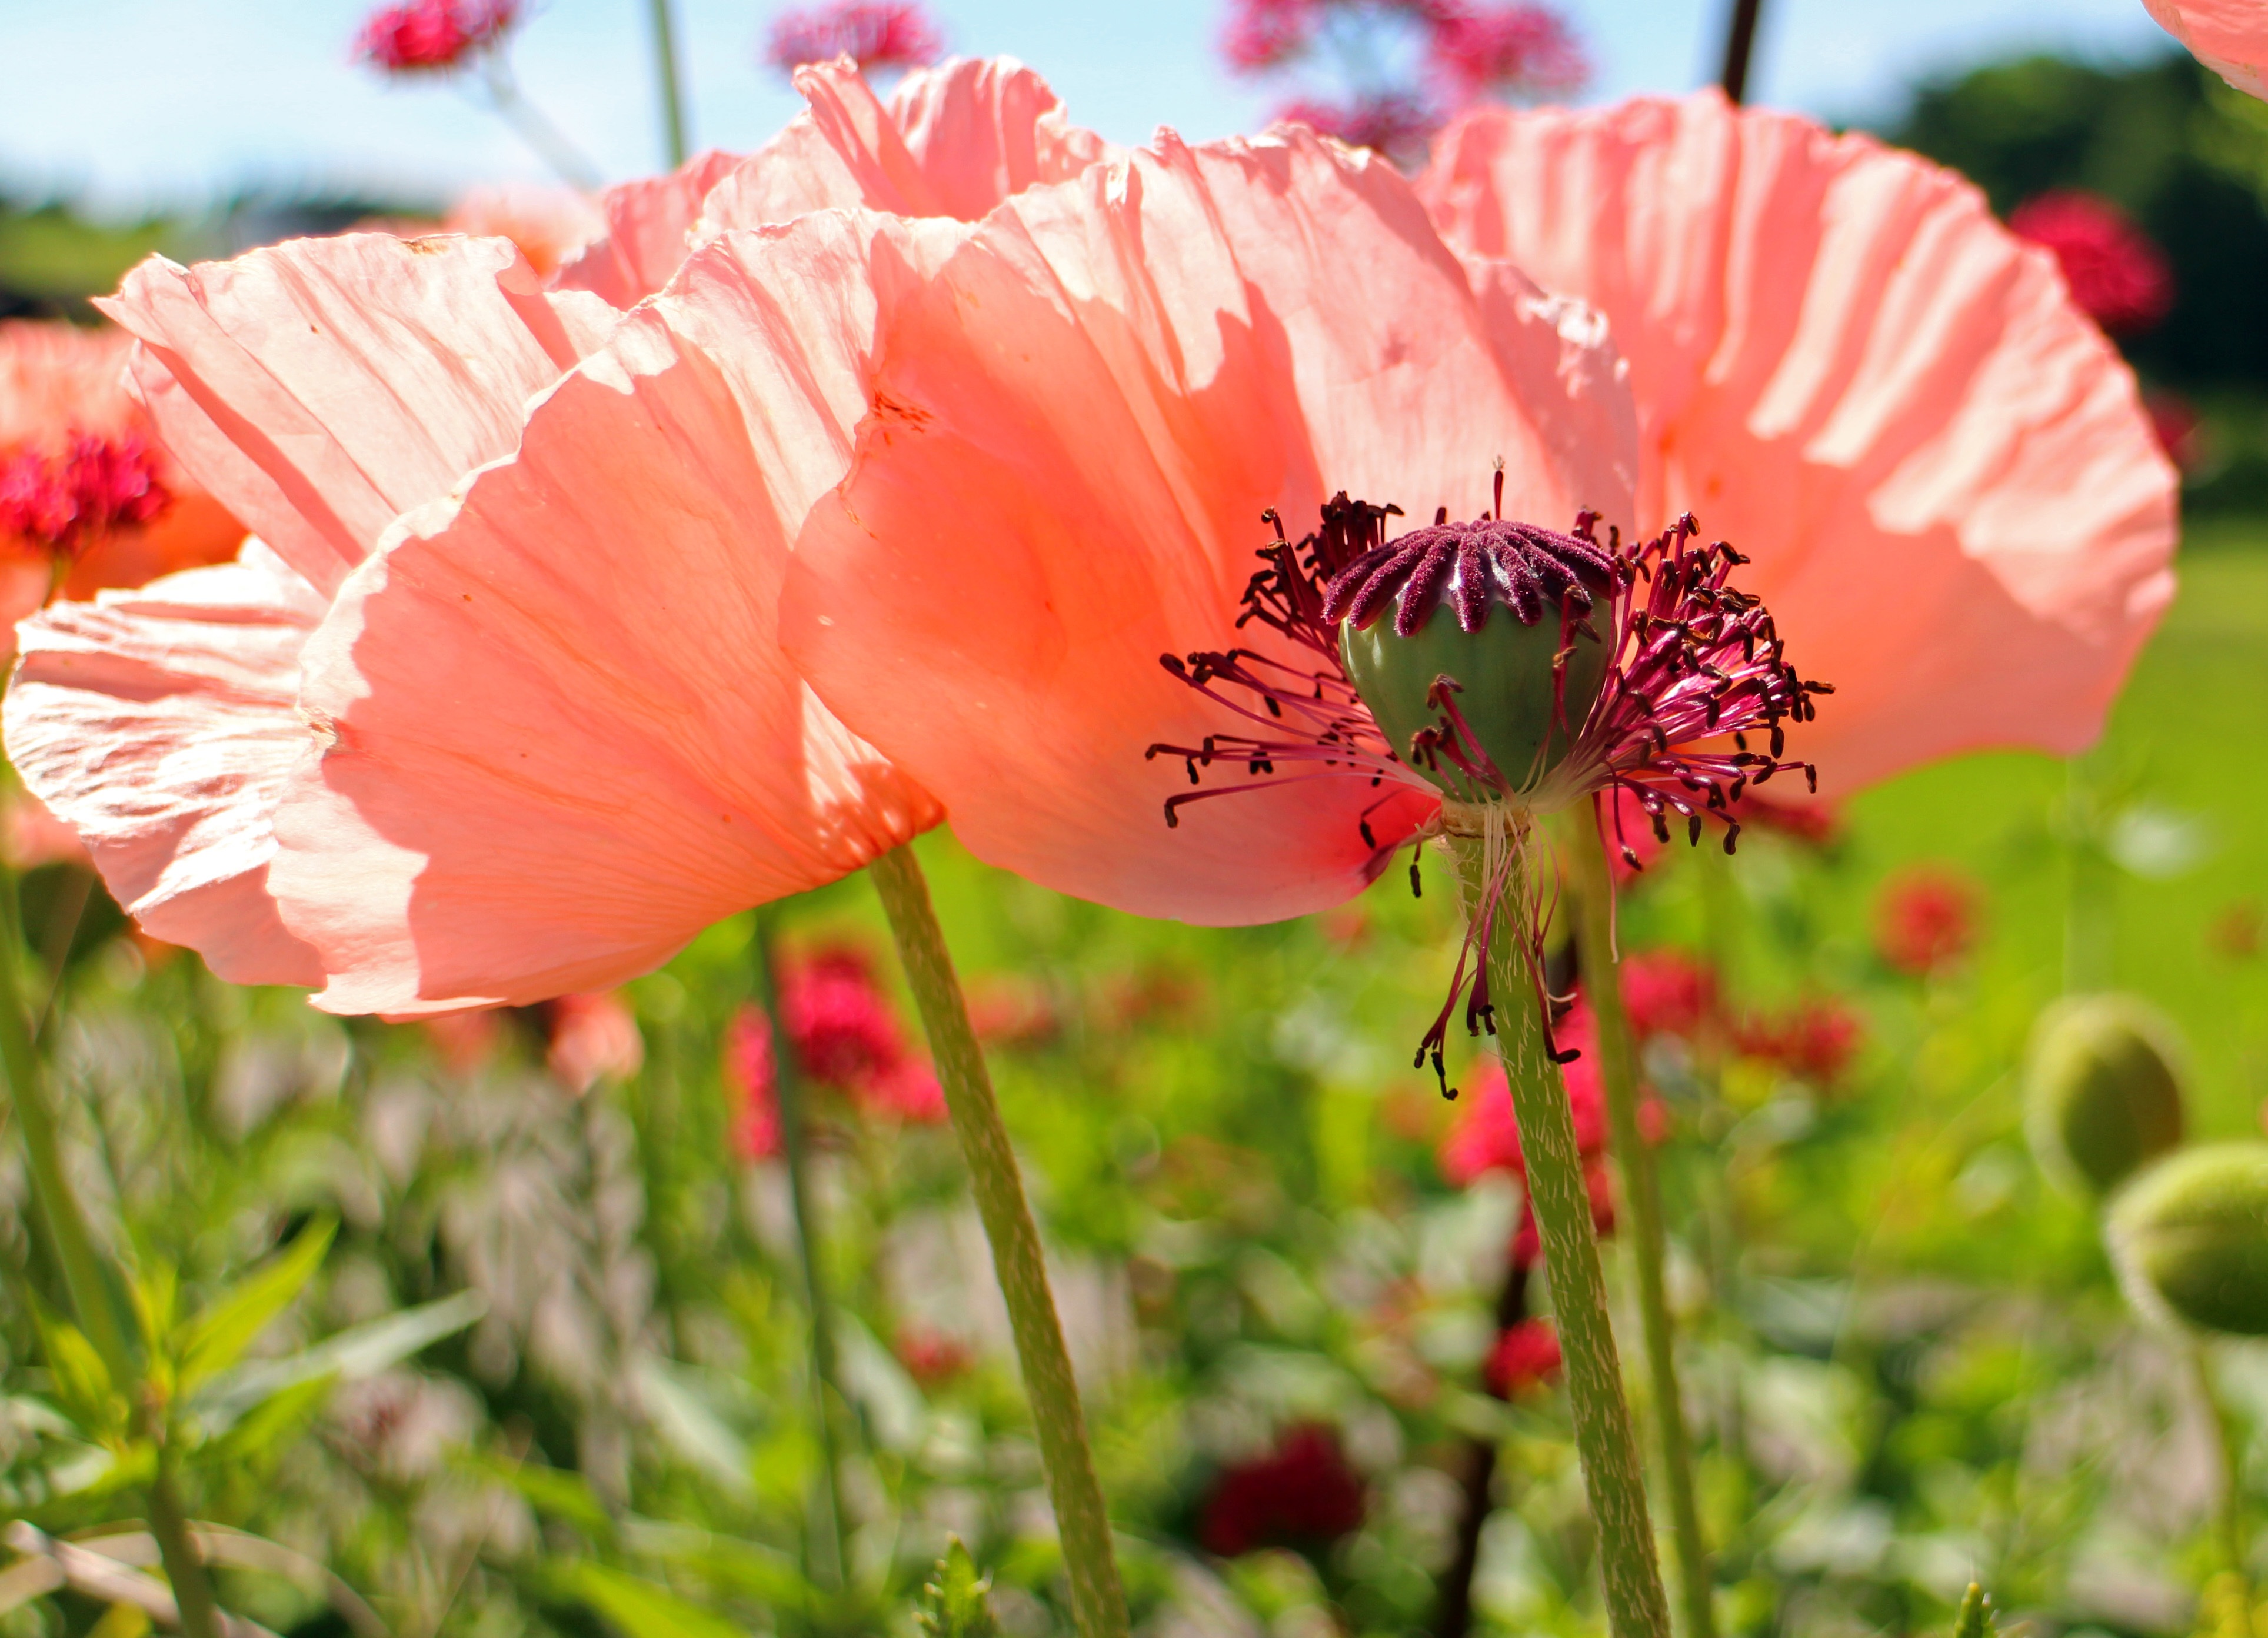
nature, grass, blossom, plant, field, meadow, flower, petal, bloom, botany, pink, flora, wildflower, capsule, seeds, poppy, bud, coquelicot, macro photography, flowering plant, daisy family, mohngewaechs, boll, pink poppy, annual plant, land plant, garden cosmos, poppy family